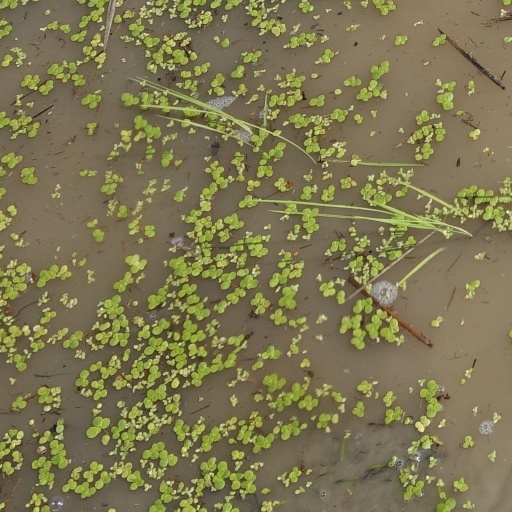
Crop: rice